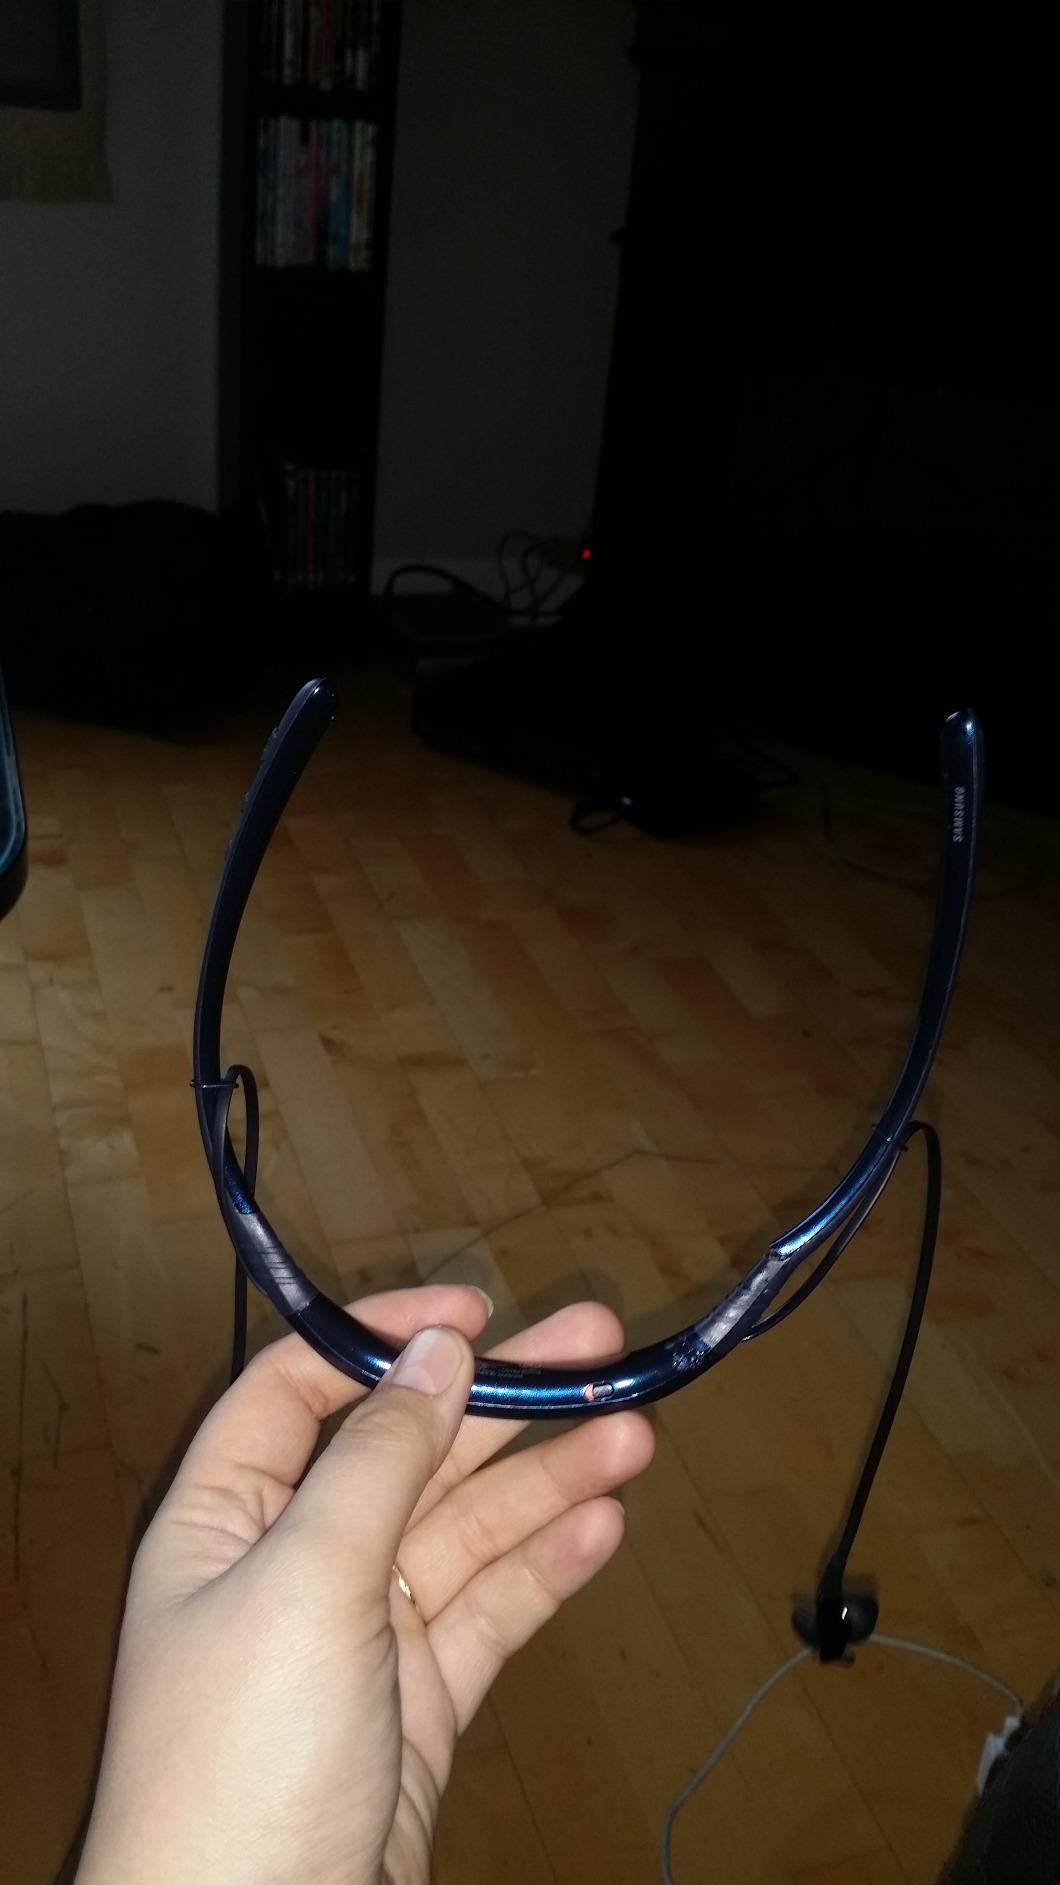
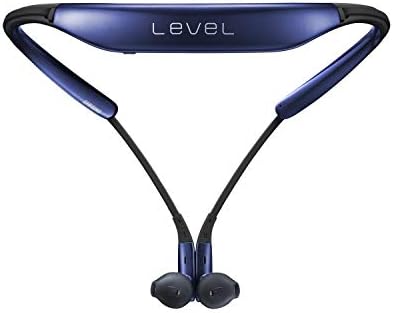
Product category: headphones
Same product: yes